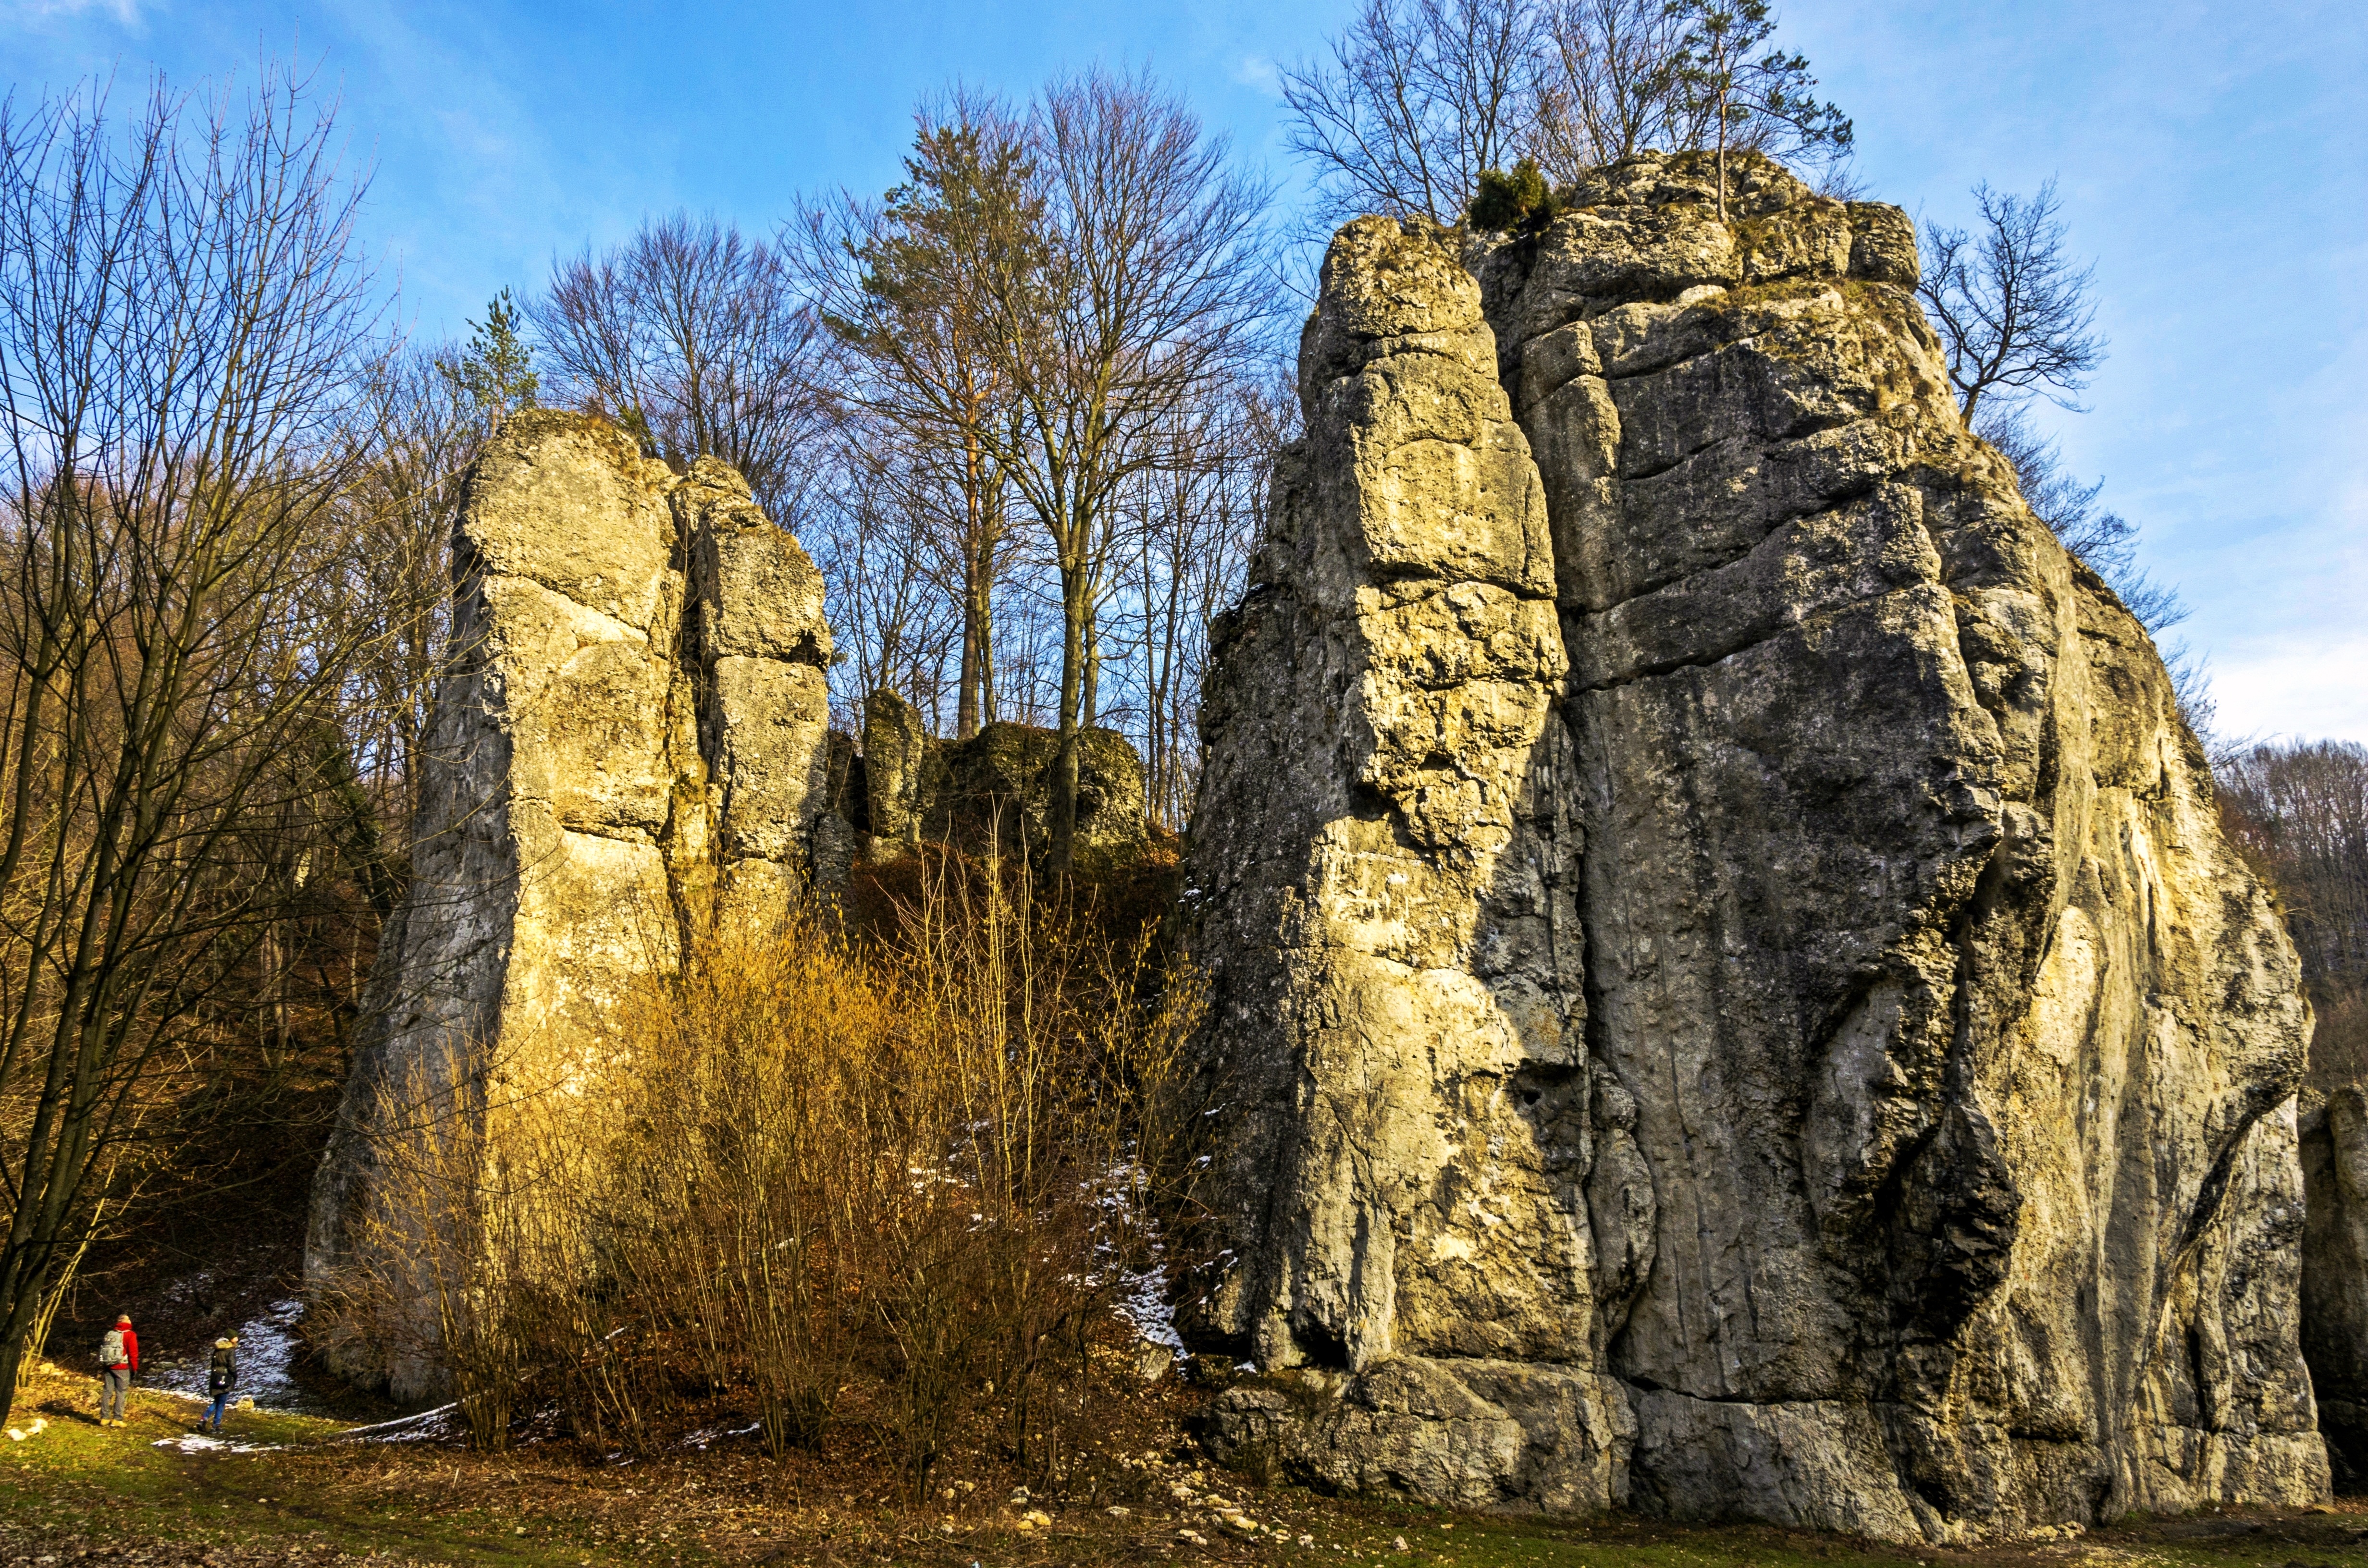
landscape, tree, rock, formation, cliff, terrain, geology, ruins, poland, monolith, malopolska, ancient history, valley b dkowska, woody plant